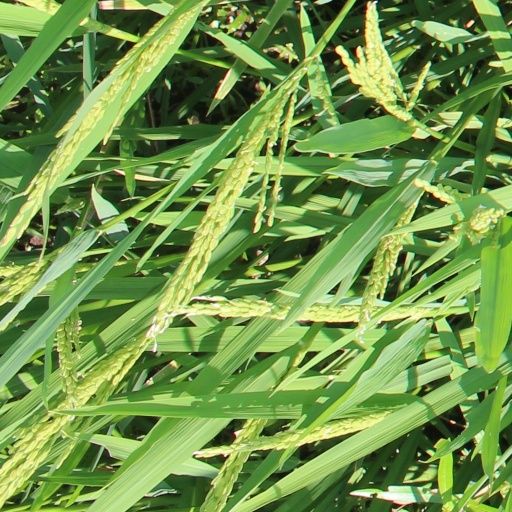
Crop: rice